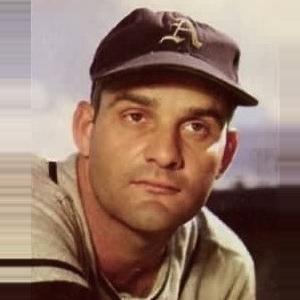
Age: 27